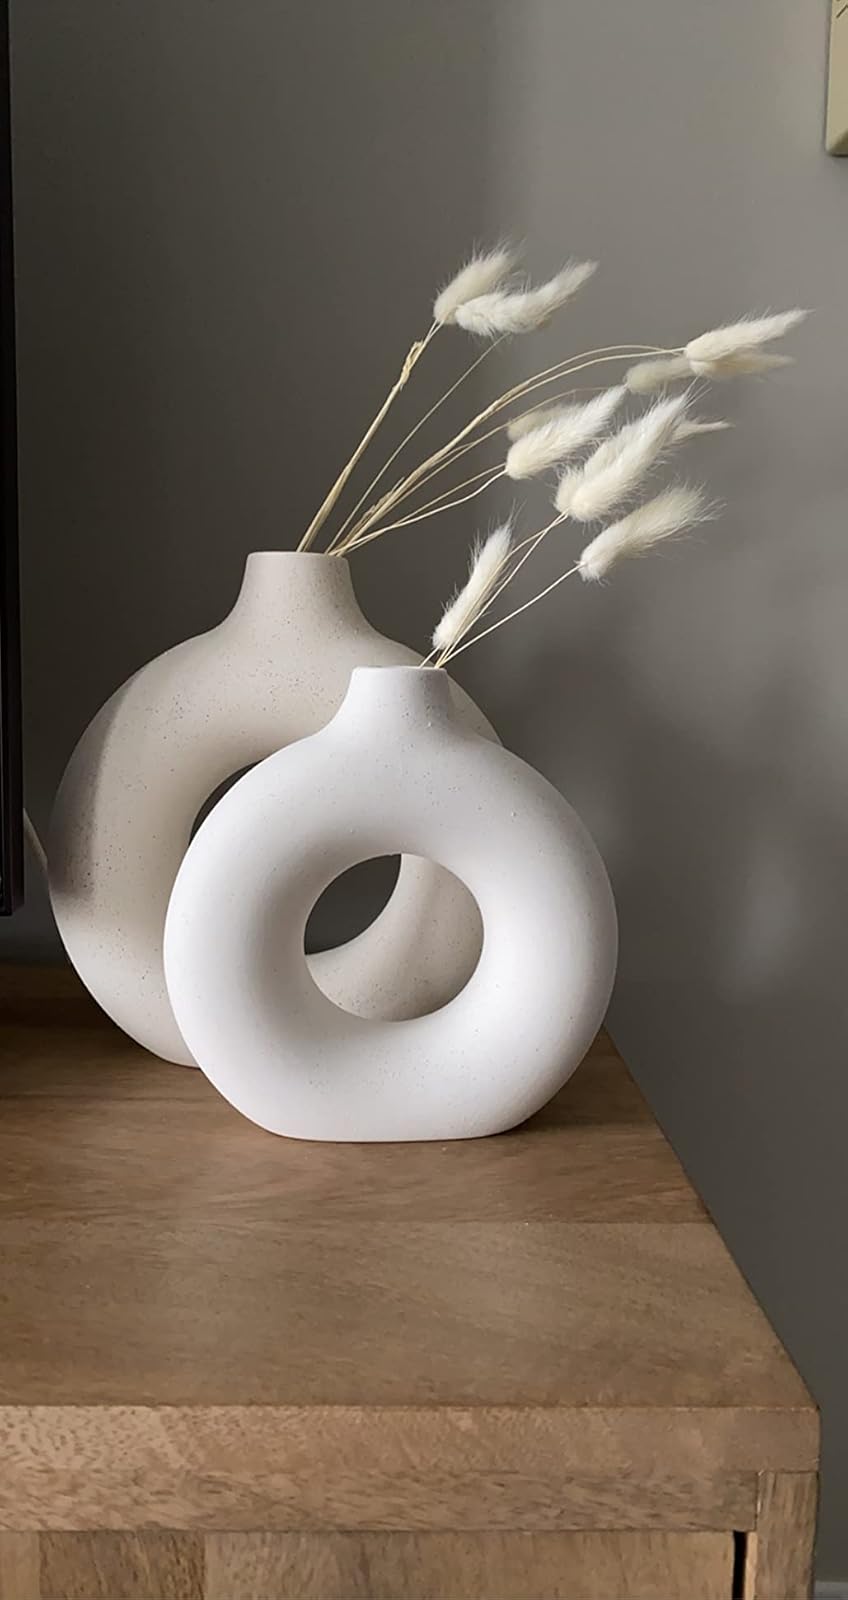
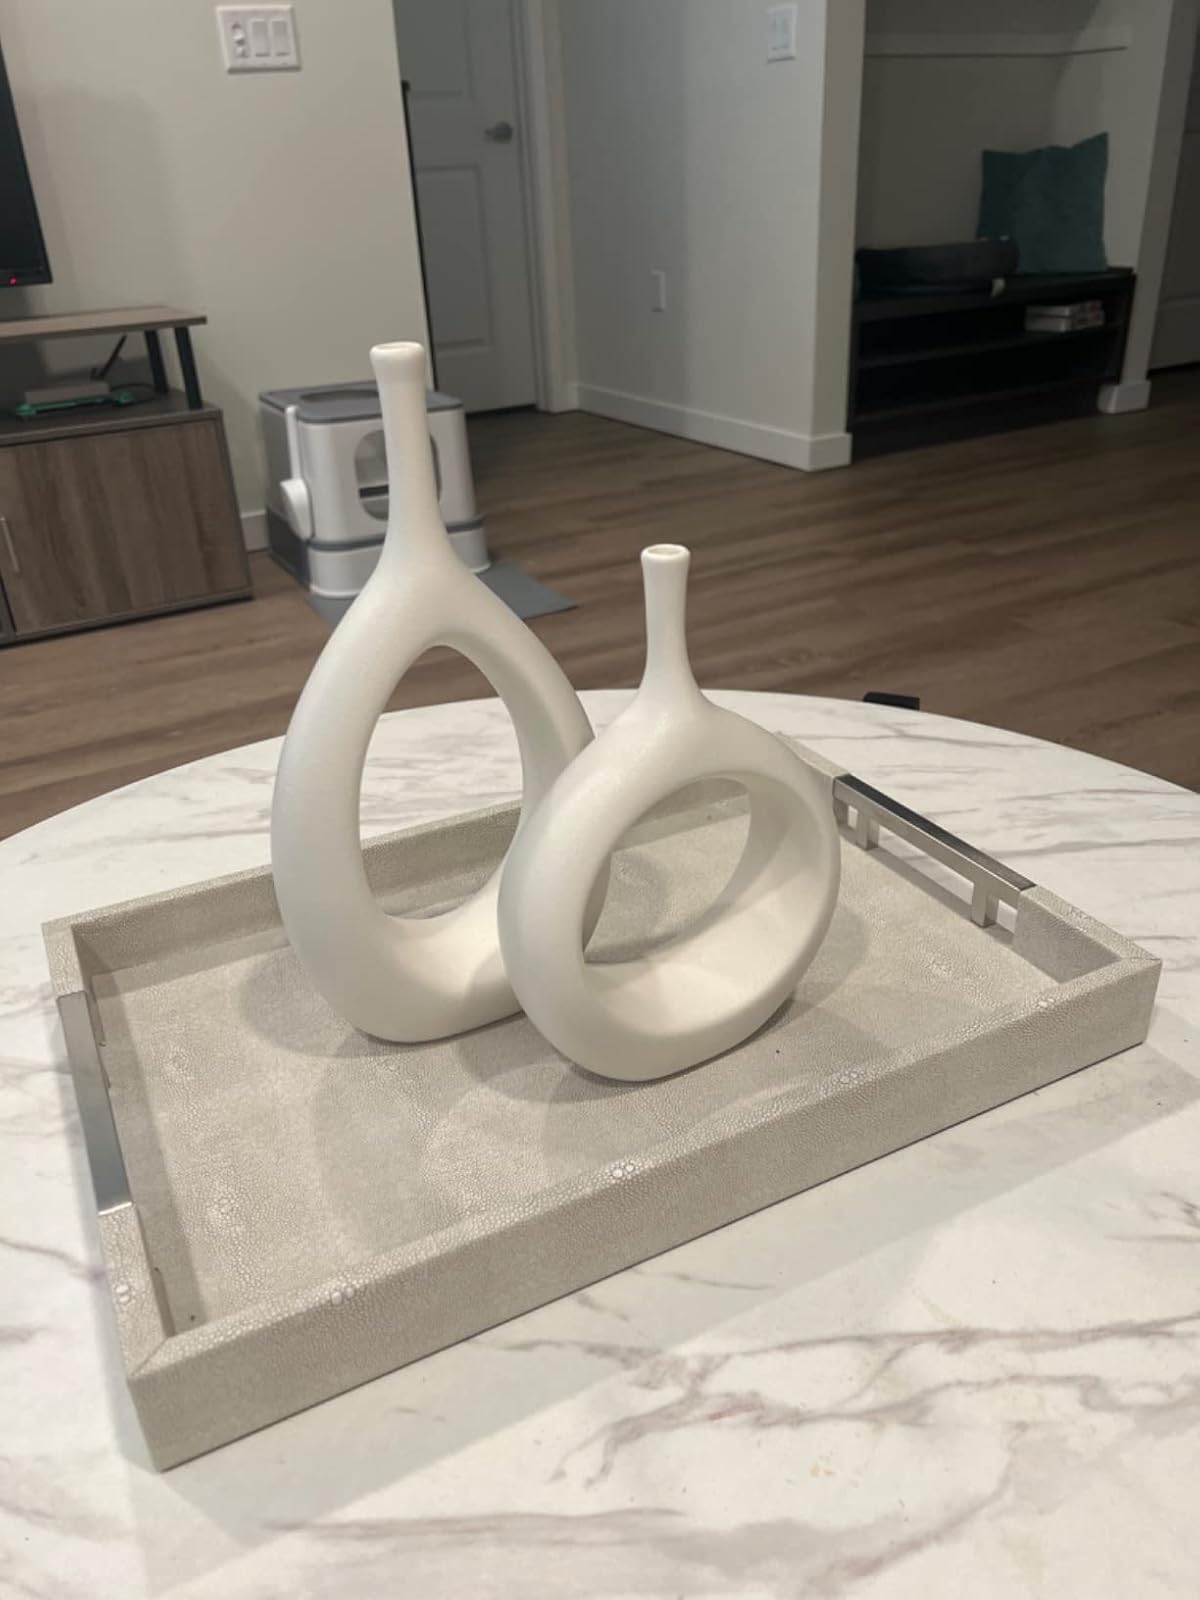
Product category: vase
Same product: no